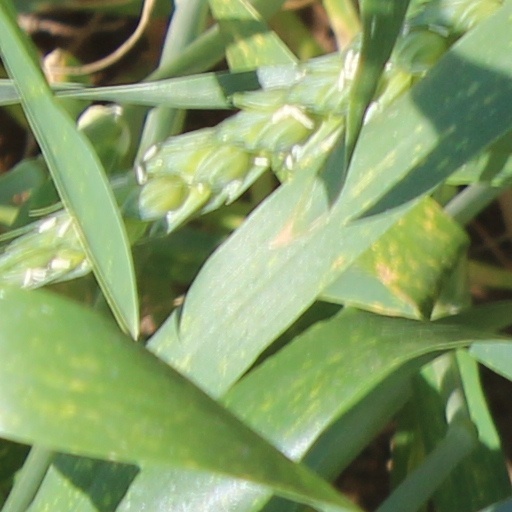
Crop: wheat